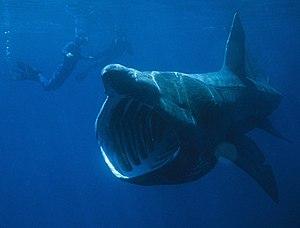
La plongée sous-marine est une activité consistant à rester sous l'eau marine soit en apnée dans le cas de la plongée libre, soit en respirant à l'aide d'un narguilé ou le plus souvent en s'équipant d'une bouteille de plongée dans le cas de la plongée en scaphandre autonome.
Lac Léman
La plongée en scaphandre autonome, parfois familièrement appelée « plongée en bouteille » ou « plongée bouteille », est un mode de plongée sous-marine se distinguant par l'utilisation d'un scaphandre autonome permettant au plongeur d'évoluer sous l'eau de manière autonome grâce à une réserve de gaz respirable stocké généralement dans une ou des bouteilles de plongée. À l'instar de la plongée libre, elle est largement pratiquée en tant que plongée loisir.